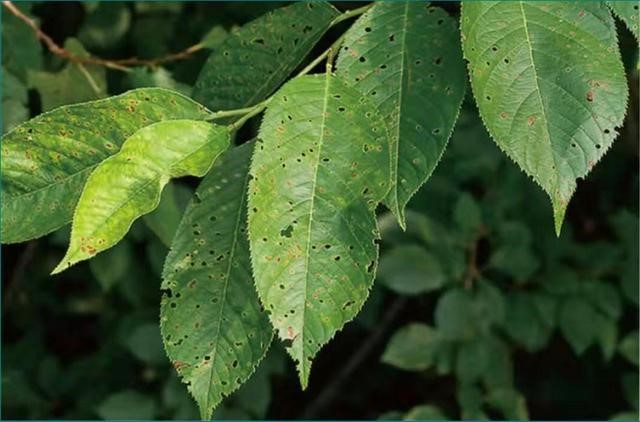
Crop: cherry
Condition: spot